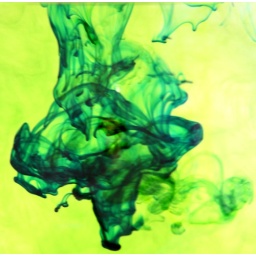
New blue in green water